Describe the emotion expressed in this image:  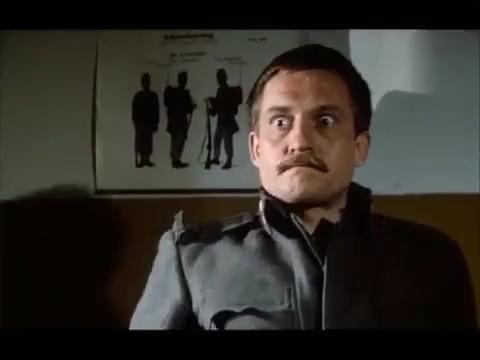
This person displays Suffering, valence and arousal with low intensity.